Alexander Reichstein

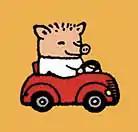
Illustration figure "Porosenok Petr" from Alexander Reichstein

In 1990 Reichstein went with his family to Helsinki in Finland. From 1991 to 1993 Reichstein completed an internship at the Aalto University School of Arts, Design and Architecture in Helsinki. There he held two two-year visiting professorships, first in 1992 and again in 2006.